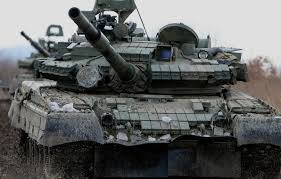
Label: T-80